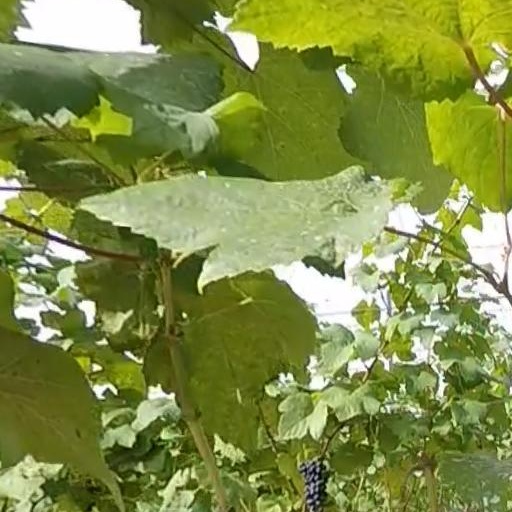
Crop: grape